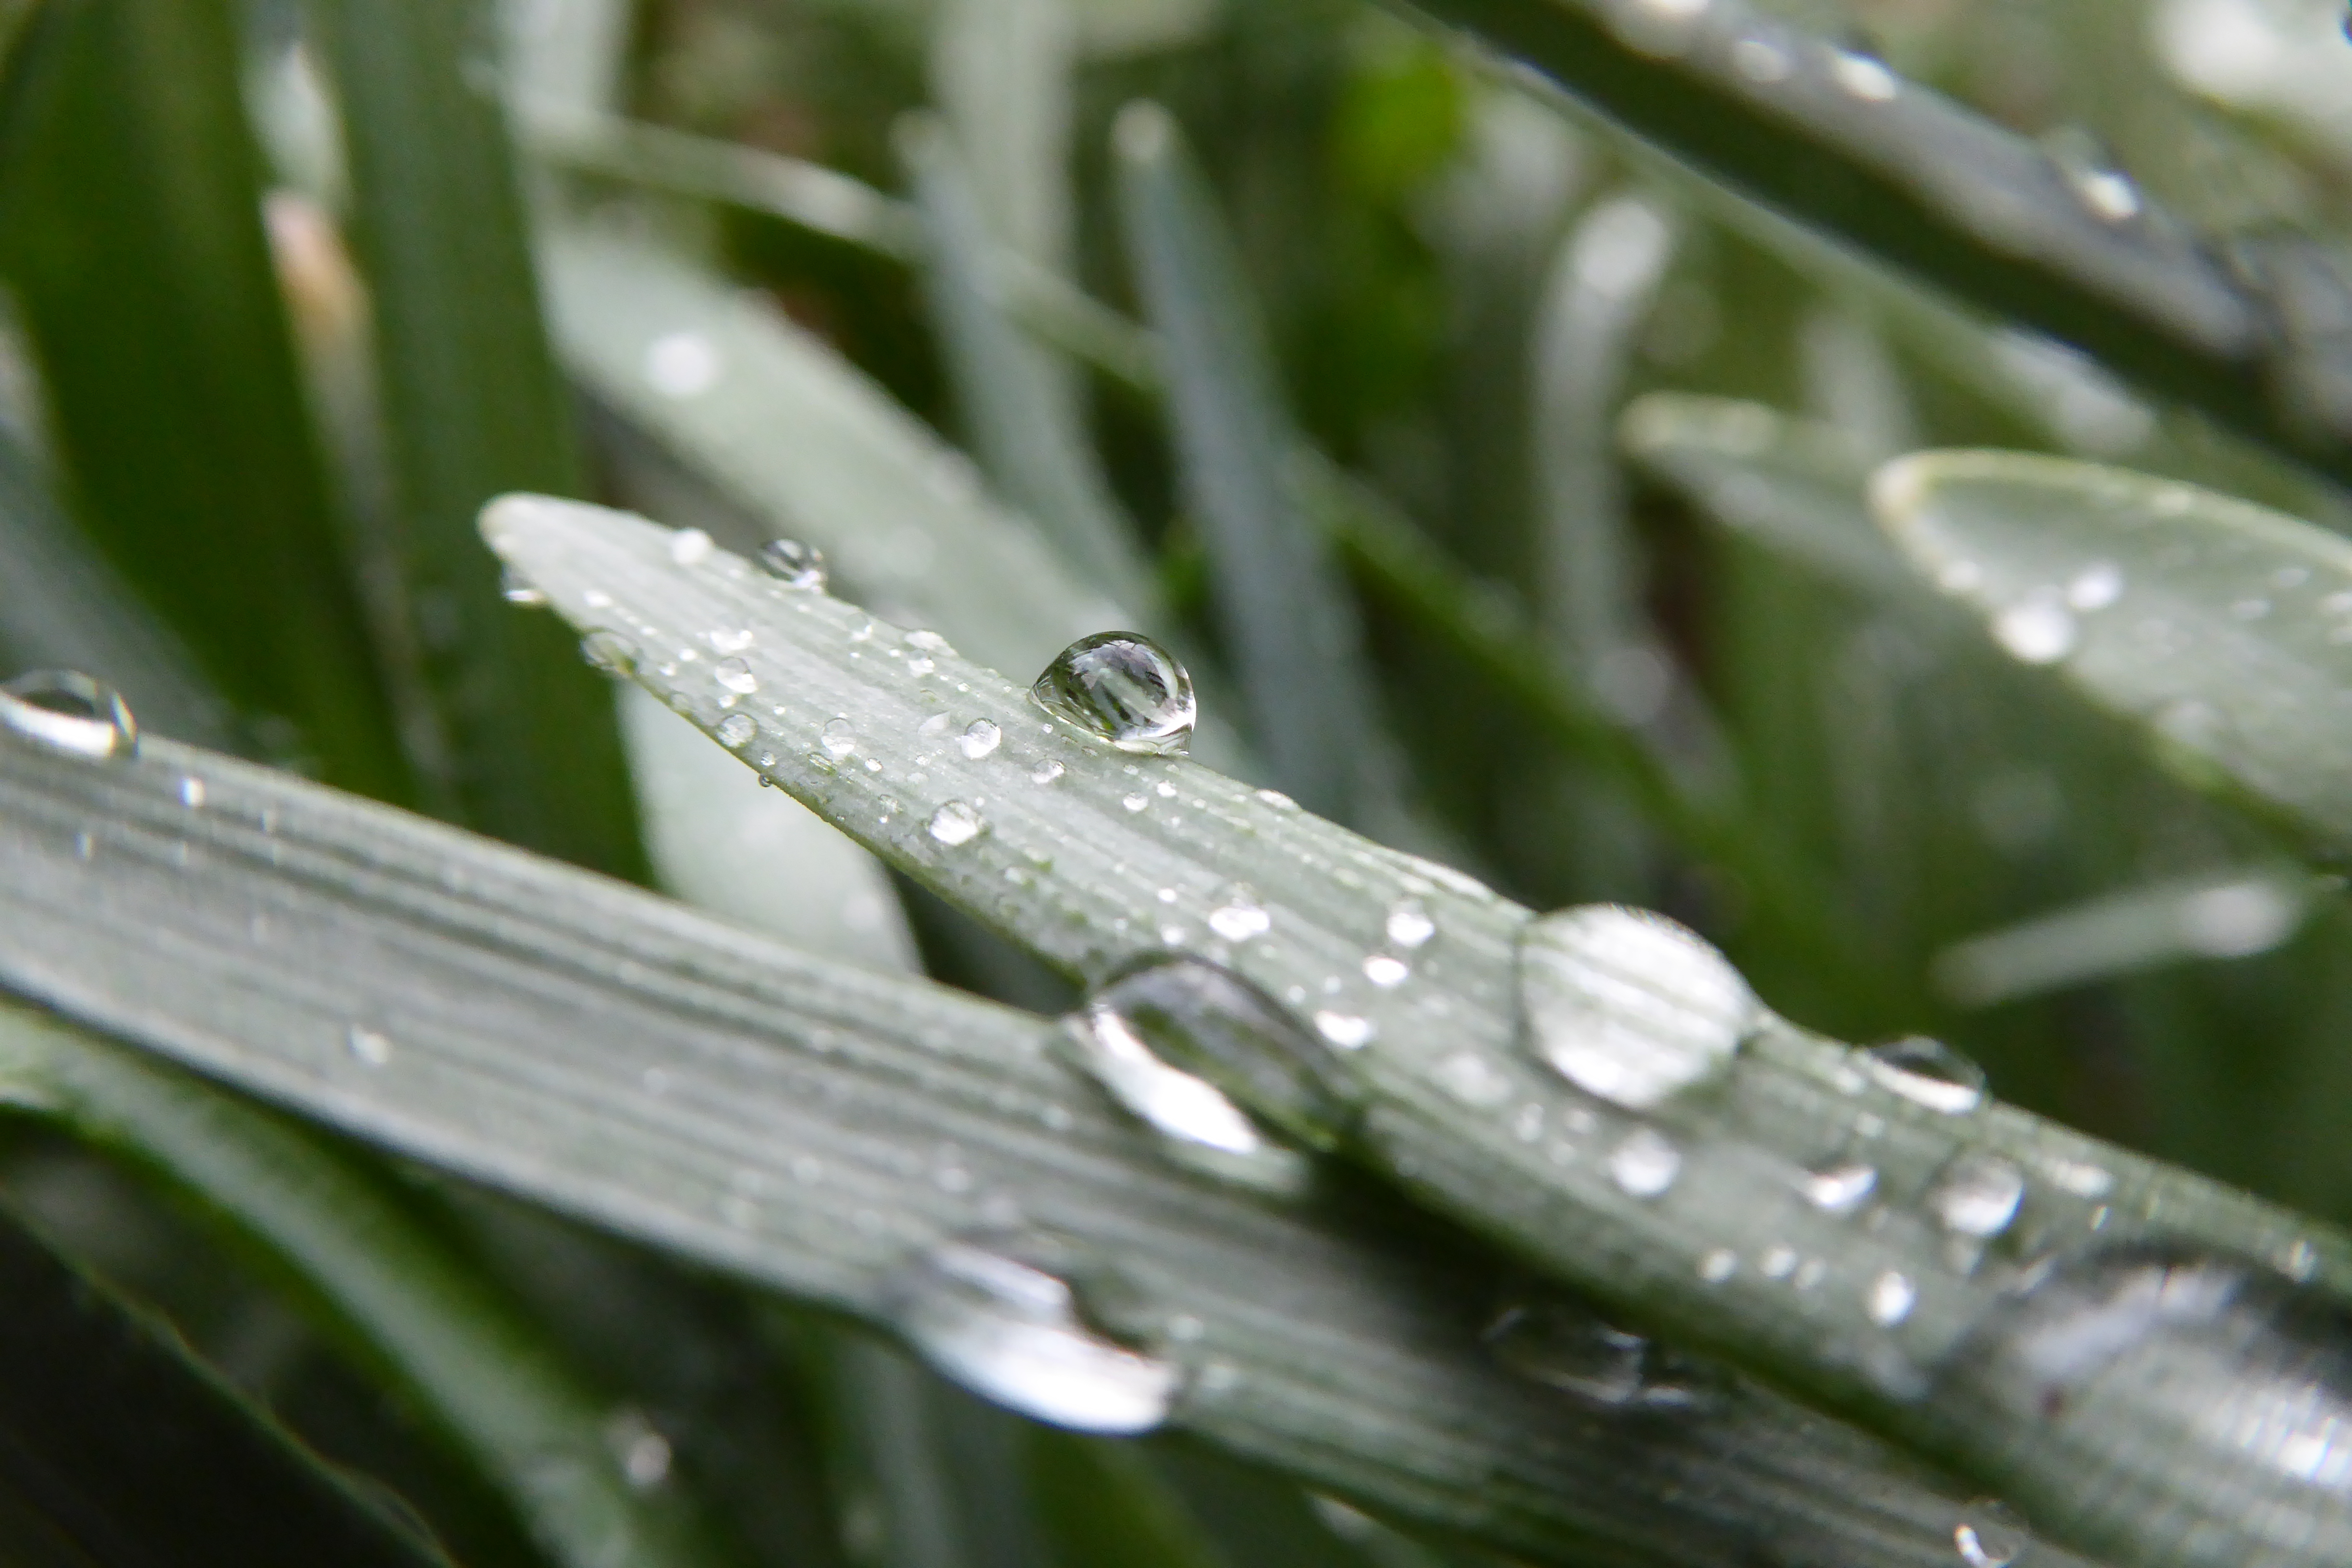
water, nature, grass, branch, drop, dew, plant, leaf, flower, frost, green, botany, flora, close up, moisture, macro photography, plant stem